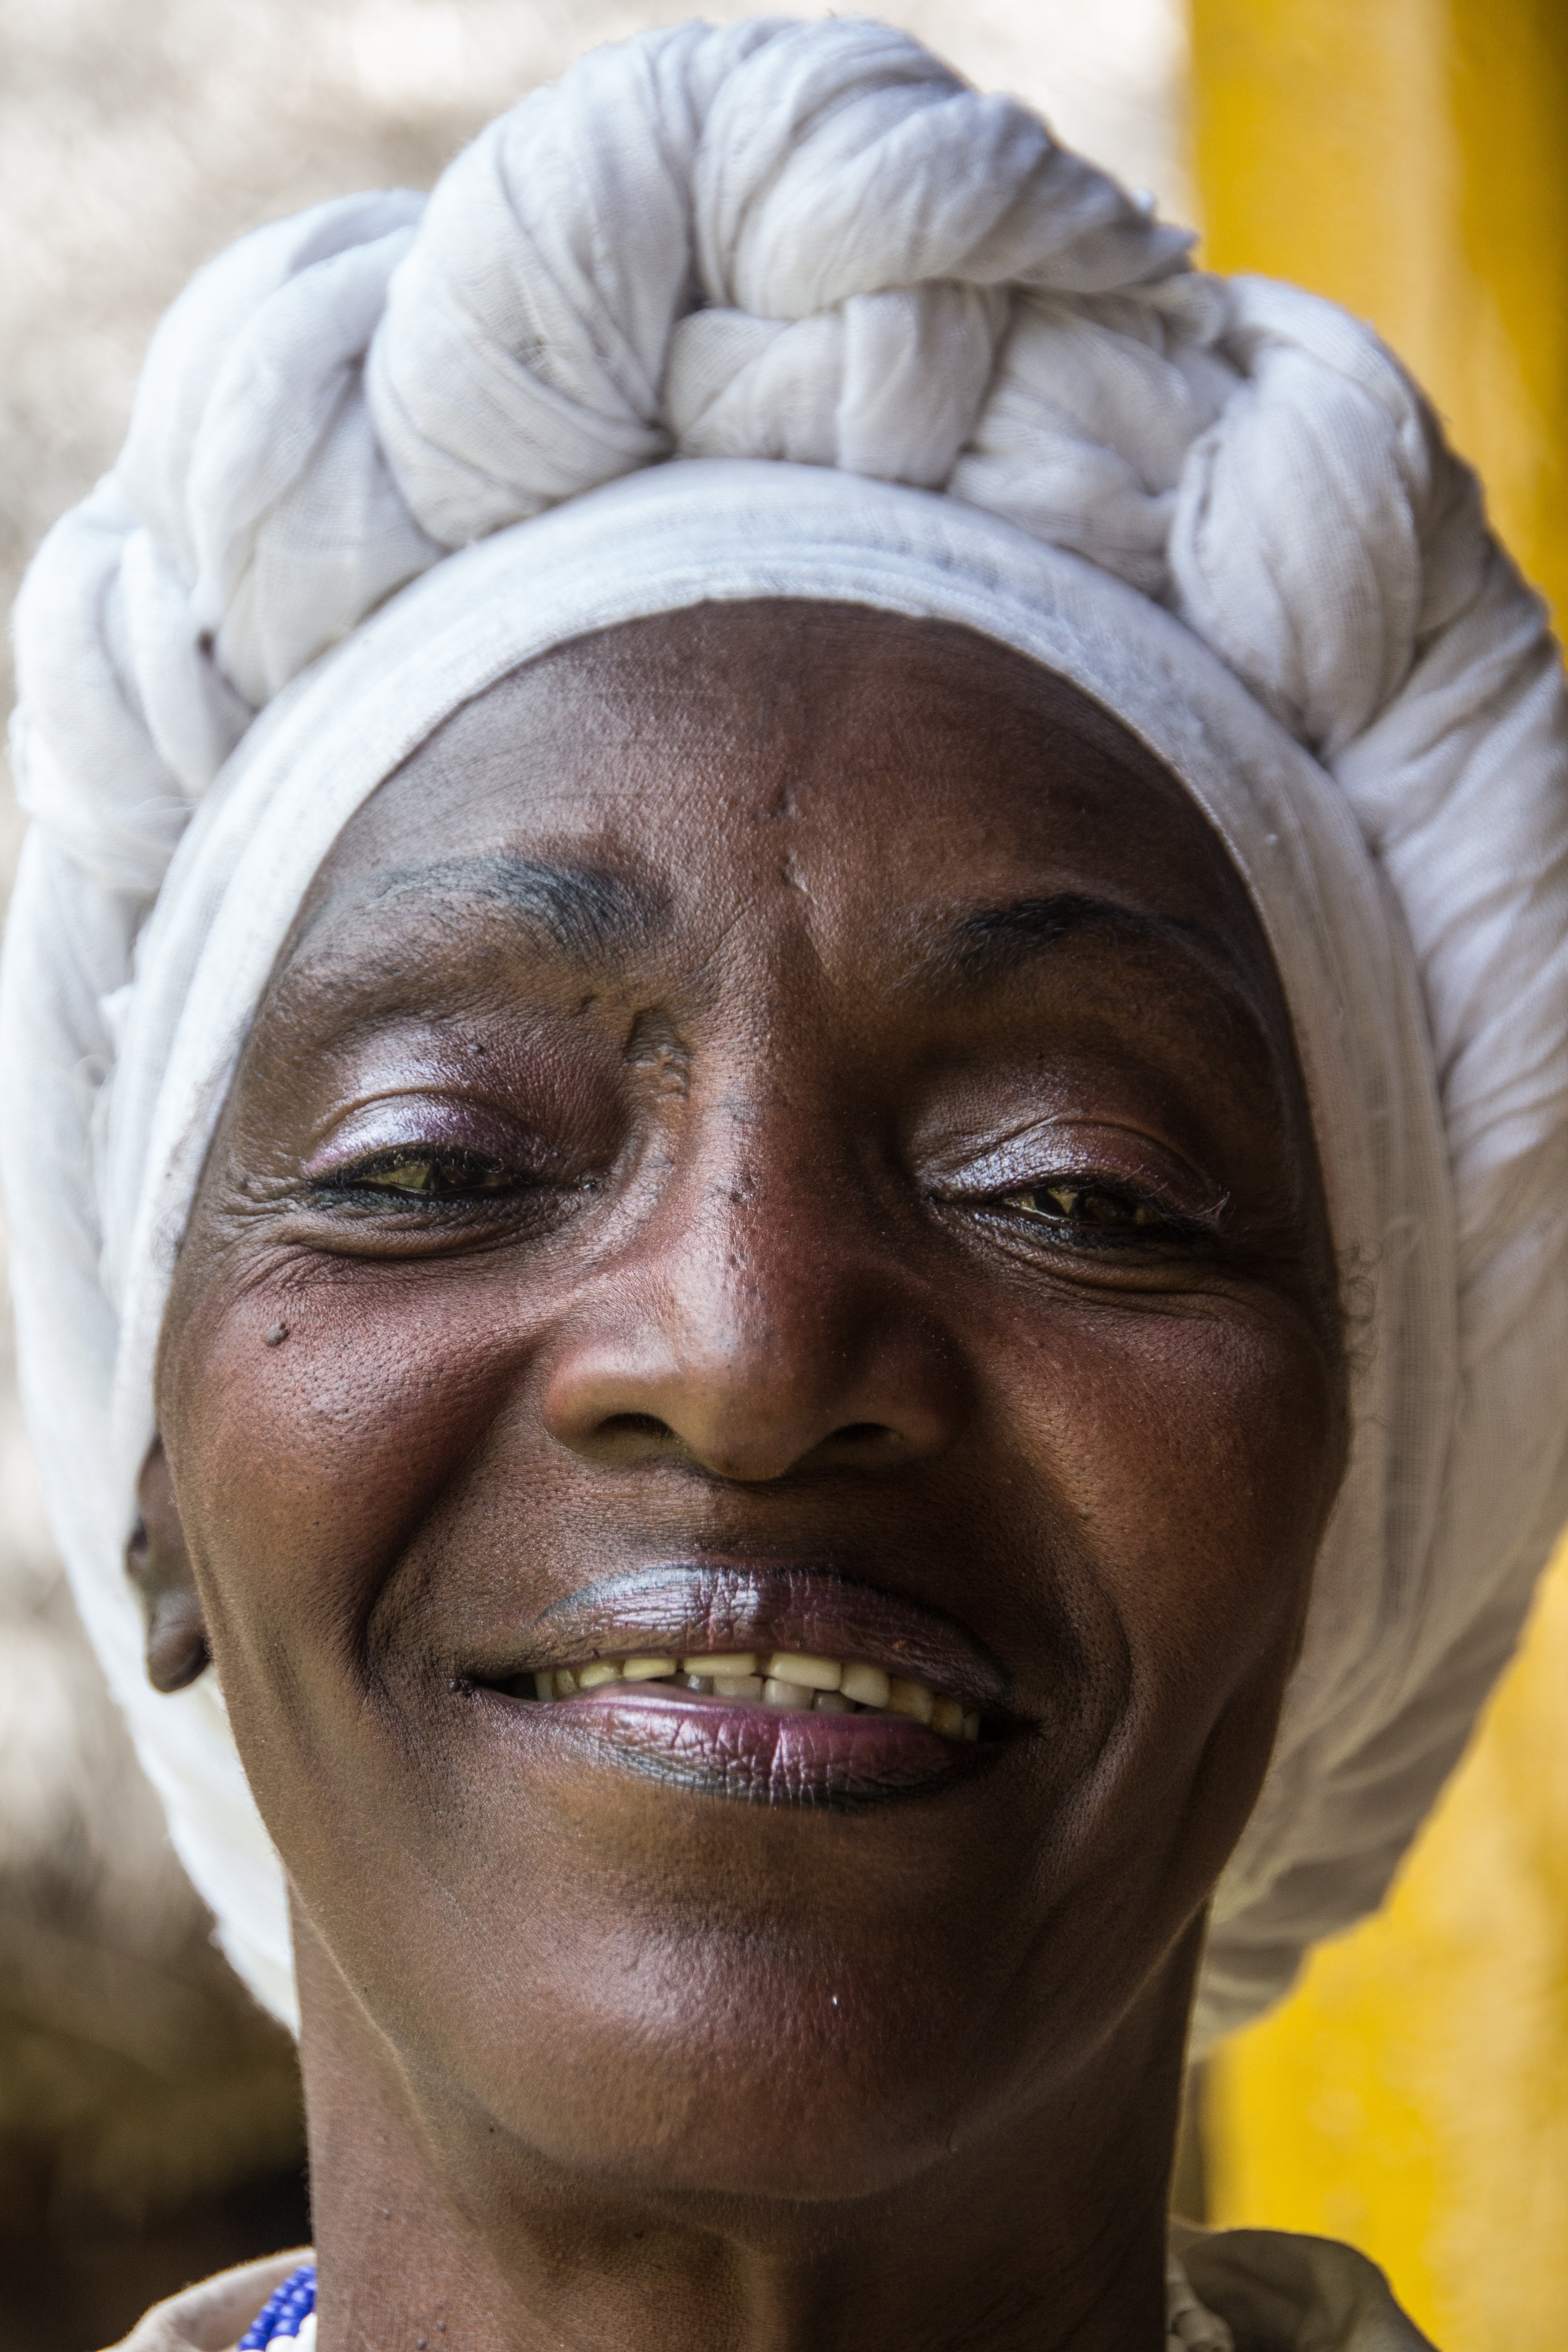
man, person, people, woman, hair, photography, portrait, color, black, facial expression, hairstyle, smile, close up, cuba, face, eye, head, skin, beauty, caribbean, exotic, havana, joy of life